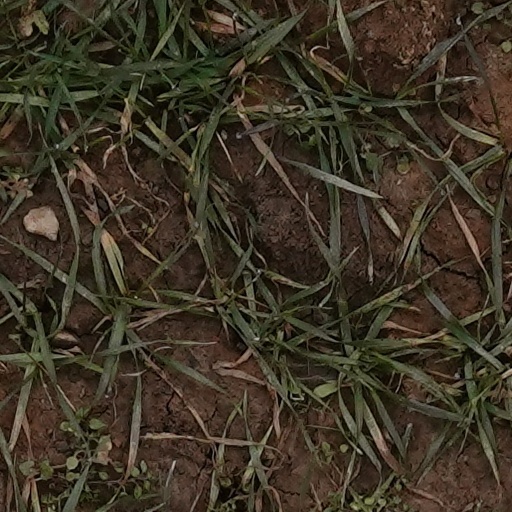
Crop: wheat